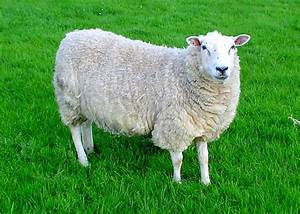
Label: sheep